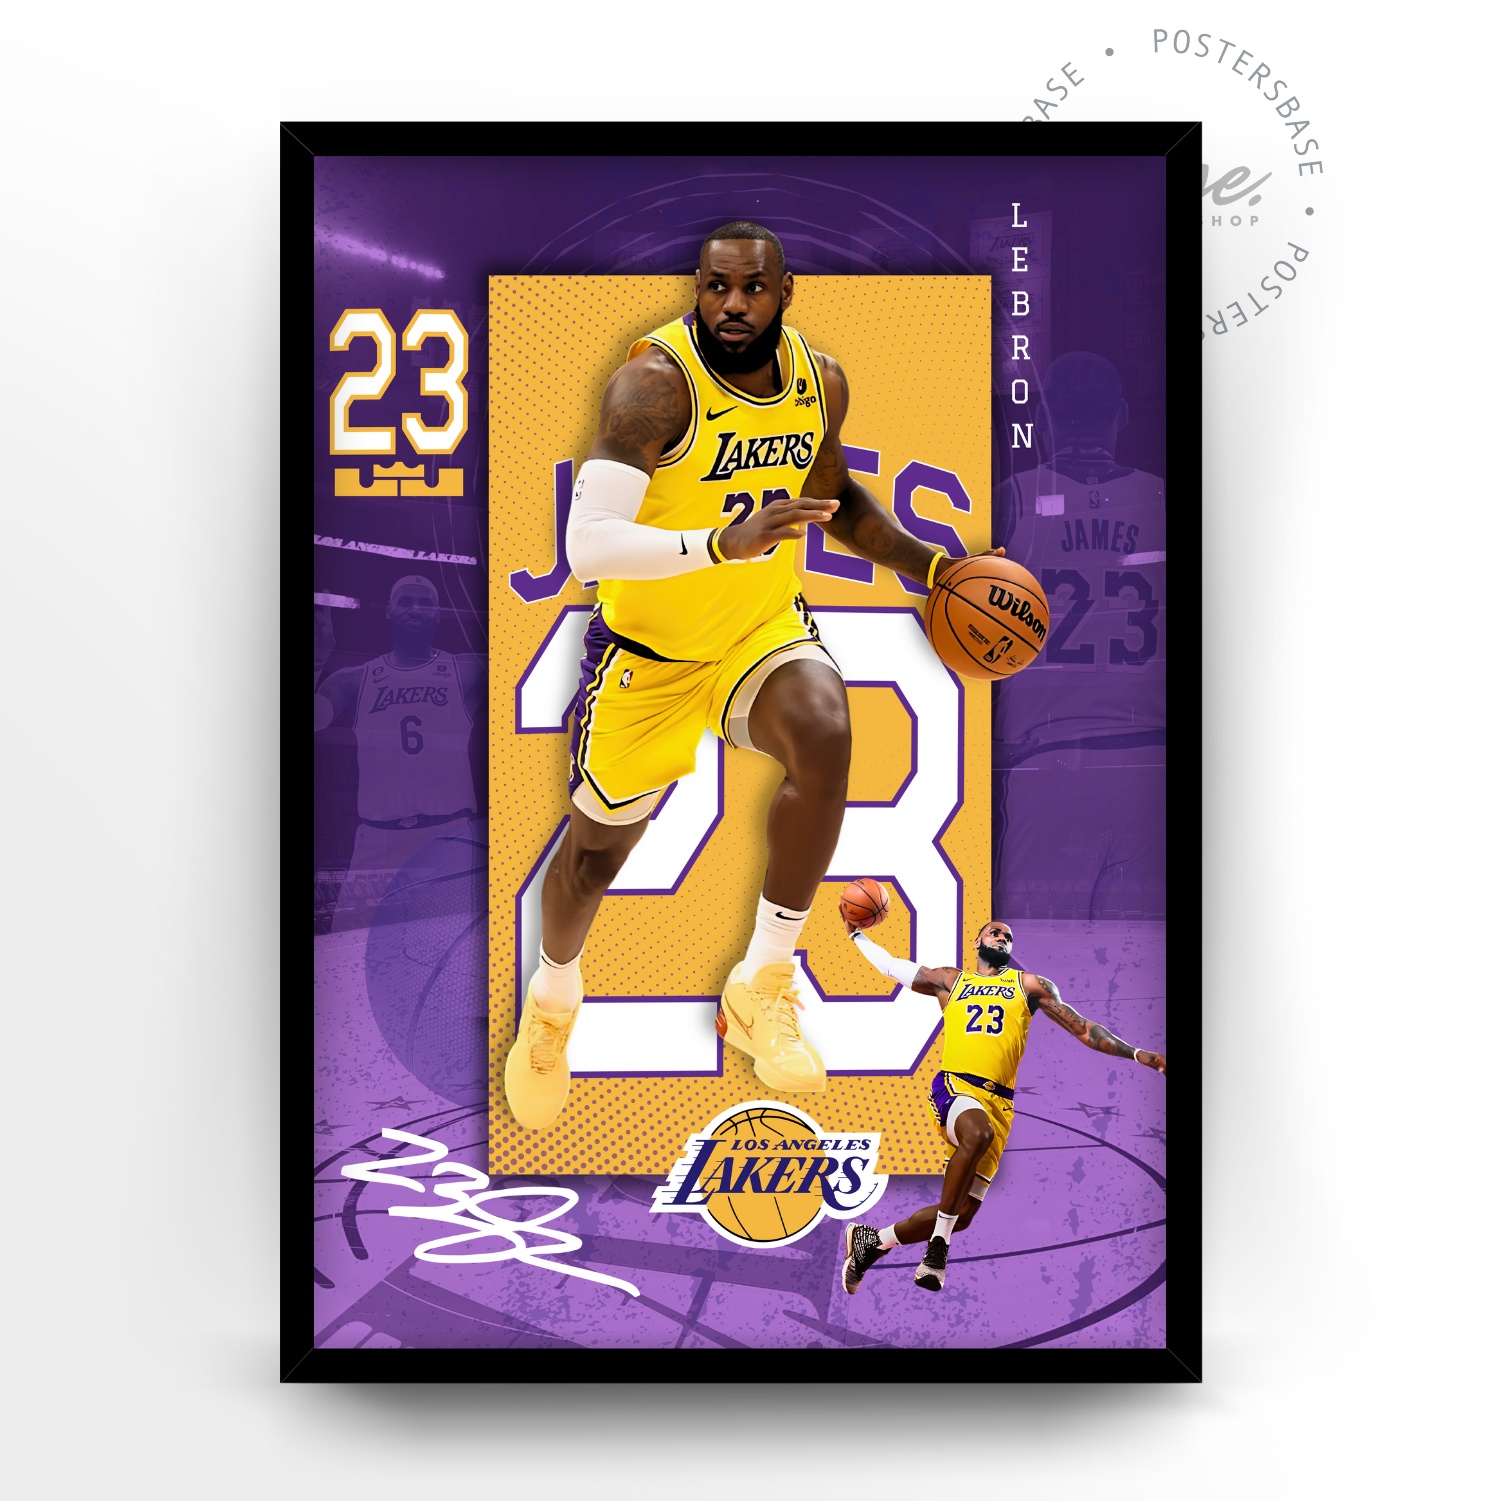
Lebron James x Lakers
Lebron James x Lakers Poster Bring home the spirit of basketball with the stunning Lebron James x Lakers Poster . This eye-catching poster is a must-have for any true fan of the game and serves as a powerful tribute to one of the greatest players in NBA history. Key Features: High-Quality Print: Printed on premium paper, ensuring vibrant colors and sharp details that capture the essence of Lebron James in action. Perfect for Any Room: Whether in your living room, office, or game room, this poster adds a touch of athletic inspiration to your space. Officially Licensed: This is an officially licensed product, guaranteeing authenticity and supporting your favorite team. Great Gift Idea: An ideal gift for basketball fans, sports collectors, or anyone who admires the talent of Lebron James. Benefits: Inspires Motivation: Surround yourself with the presence of a champion, motivating you to reach your goals both on and off the court. Conversation Starter: This poster will undoubtedly spark discussions among friends and fellow sports enthusiasts. Easy to Frame: Standard sizing makes this poster easy to frame and display, allowing you to customize your decor effortlessly. Don’t miss out on the opportunity to showcase your passion for basketball and your admiration for Lebron James. Order your Lebron James x Lakers Poster today and elevate your space with a piece of sports history!
Brand: Posters Base
Category: Arts & Entertainment > Hobbies & Creative Arts > Collectibles > Sports Collectibles > Sports Fan Accessories > Posters